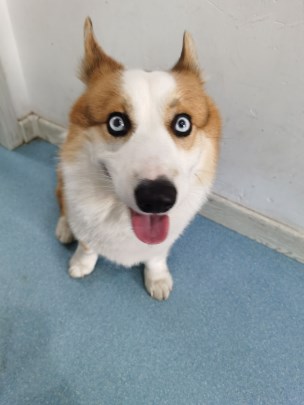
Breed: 2909-n000116-Cardigan